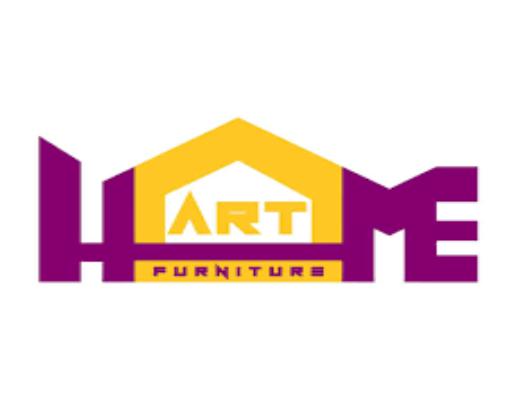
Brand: ART Furniture
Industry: Necessities